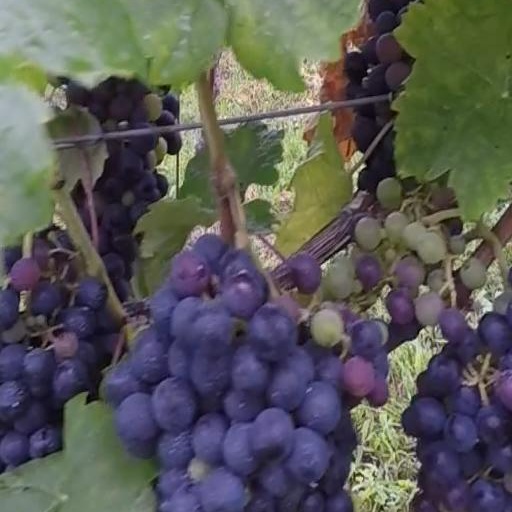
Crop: grape